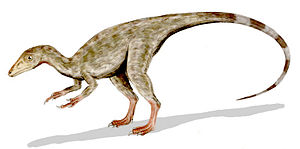
Compsognathus / Palæobiologi / Hud og forbindelse mellem fugle
Bevis fra beslægtede arter viser, at kroppen måske var dækket af fjer-agtige strukturer.
Compsognathus var en lille, tobenet, kødædende dinosaur. Dyret var omtrent på størrelse med en kalkun, og det levede for omkring 150 millioner år siden i perioden Sen Jura, i hvad der nu er Europa. Palæontologer har fundet to velbevarede fossiler, et i Tyskland i 1850'erne, og et andet i Frankrig, mere end et århundrede senere. I dag er C. longipes den eneste kendte art, selvom det større fund i Frankrig i 1970'erne engang formodedes at tilhøre en anden art, C. corallestris.